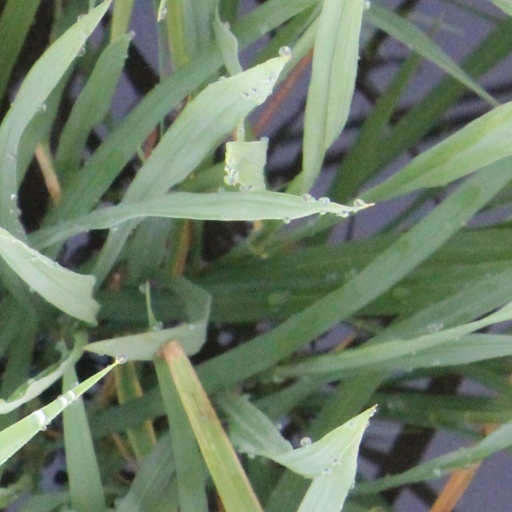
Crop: rice